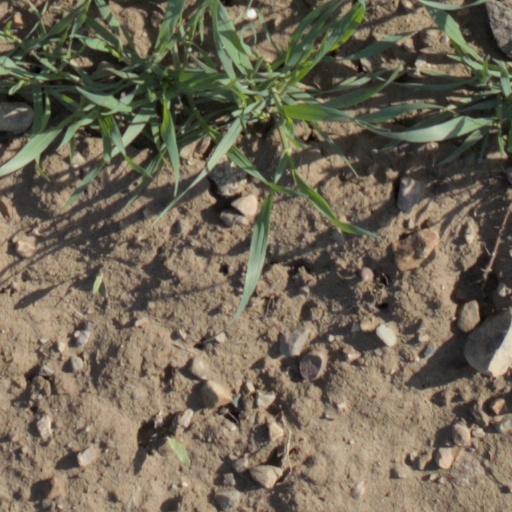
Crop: wheat